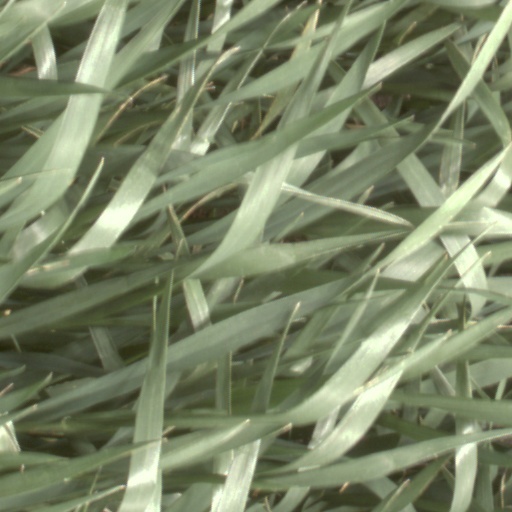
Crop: wheat